Royal City Roller Derby

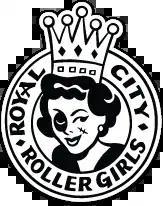
Original Royal City logo by Seth

Royal City was founded as Royal City Roller Girls in April 2010, and initially trained at West End Rec Centre. By August, it had already grown to forty skaters, but was hit when its practice venue closed. Despite this, the league played its first season in 2011, contesting five bouts, and hosted the Roller Derby Association of Canada Eastern tournament in 2012.